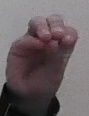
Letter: ha